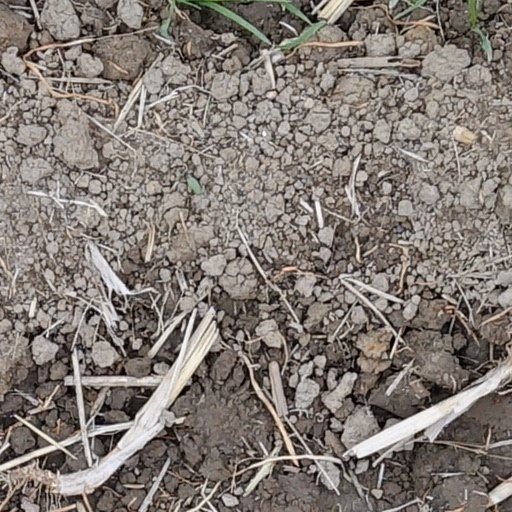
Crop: wheat